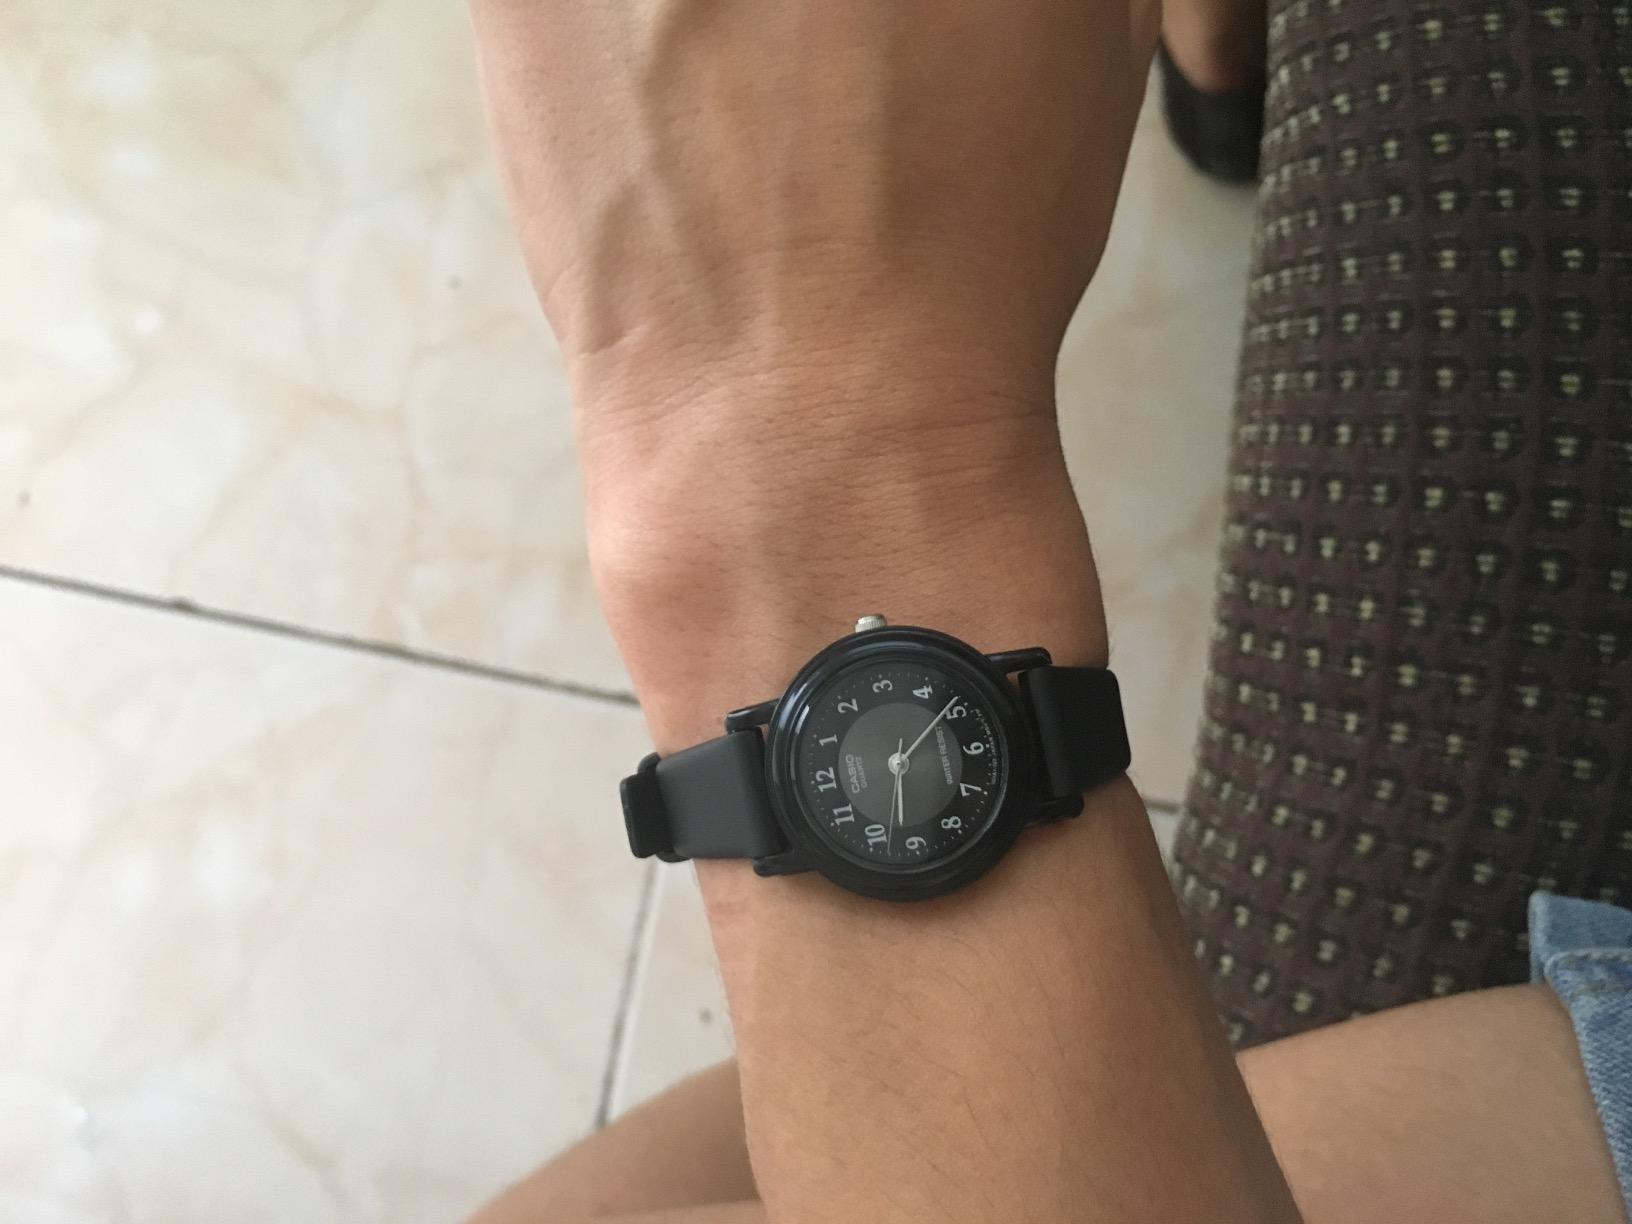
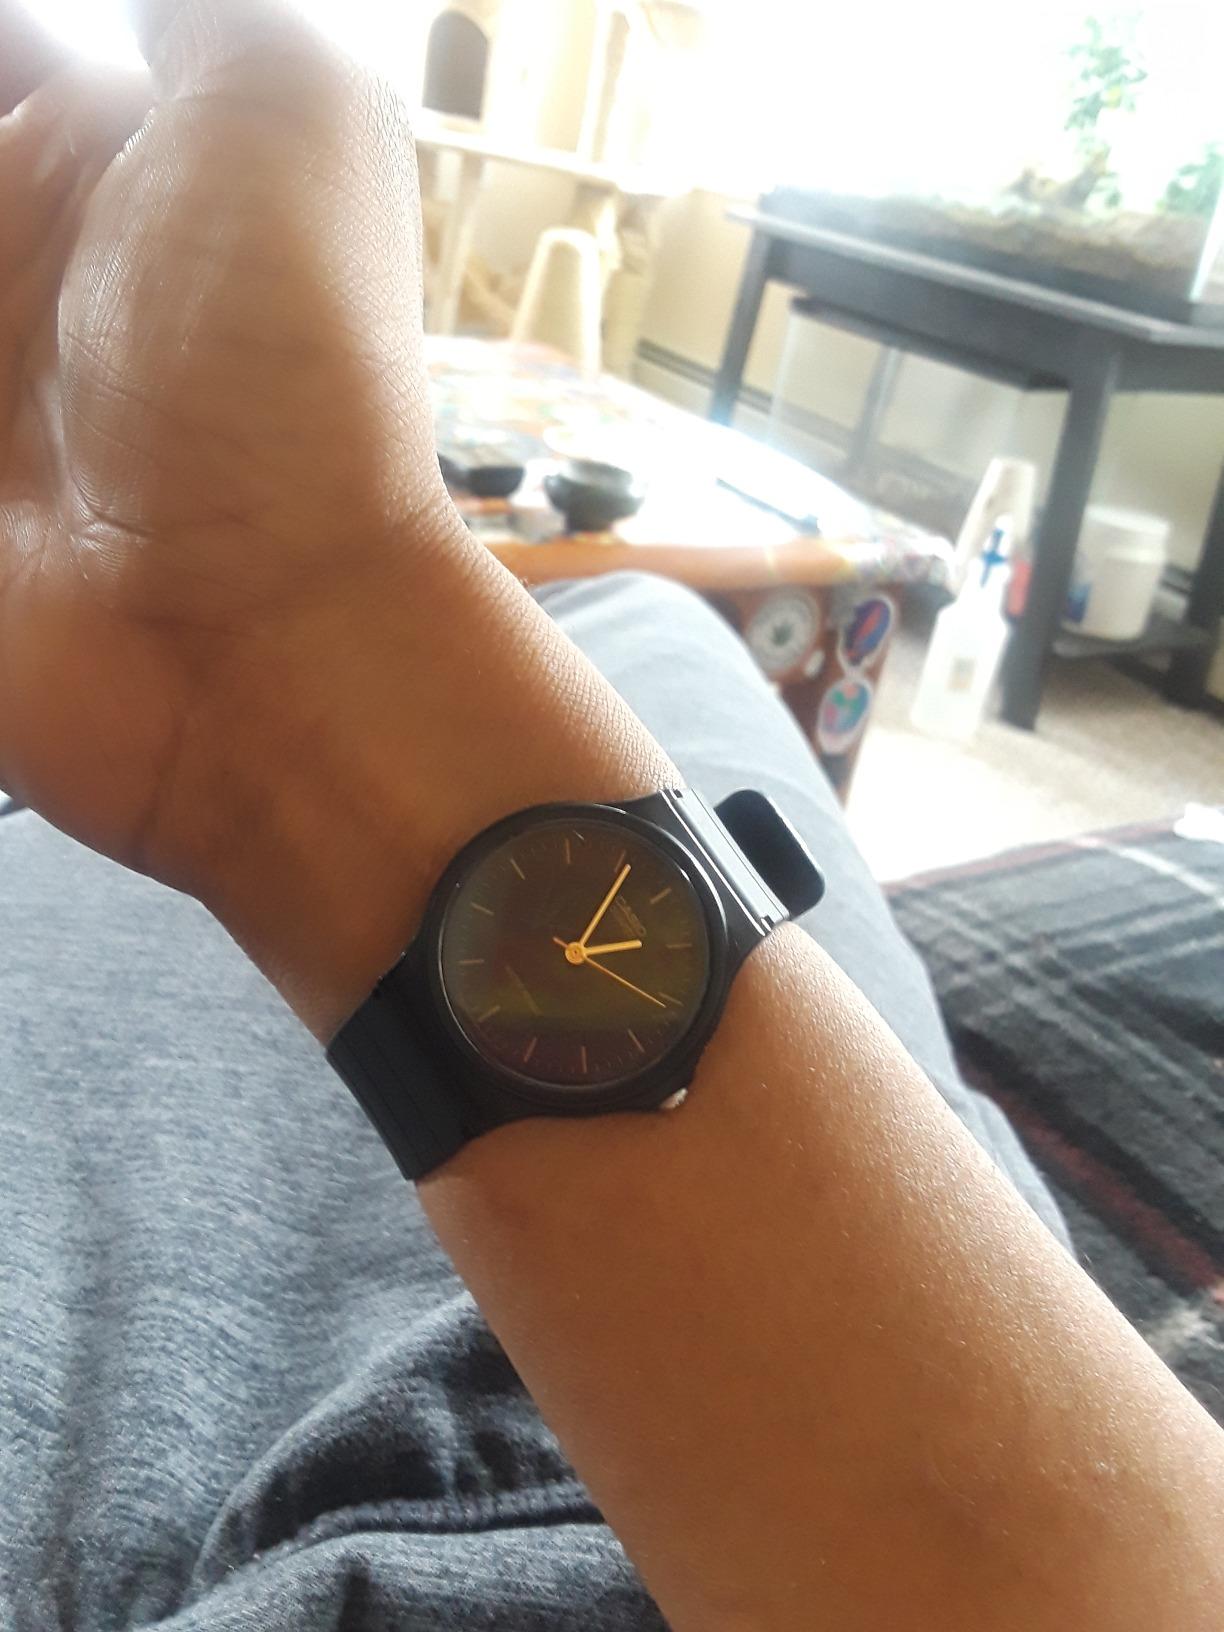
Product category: accessories_watch
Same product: no